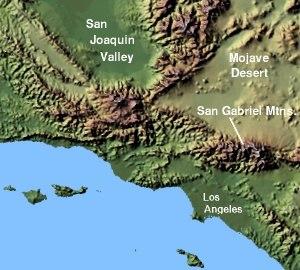
Les monts San Gabriel sont situés au nord de Los Angeles, en Californie du Sud, aux États-Unis. Cette chaîne transversale forme une barrière entre la région du Grand Los Angeles et le désert des Mojaves. Cette chaîne côtière est recouverte par la forêt nationale d'Angeles. La faille de San Andreas la limite au nord. Son sommet le plus élevé est le mont San Antonio, ou mont Baldy. Le mont Wilson est un autre sommet, célèbre pour abriter l'observatoire du Mont Wilson.